Eva Kruse

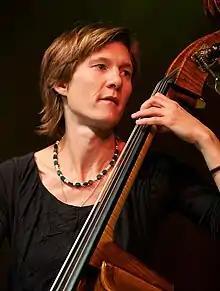
Kruse at a concert in 2010

Eva Kruse (born 16 October 1978) is a German jazz musician (upright bass, bass guitar) and composer.